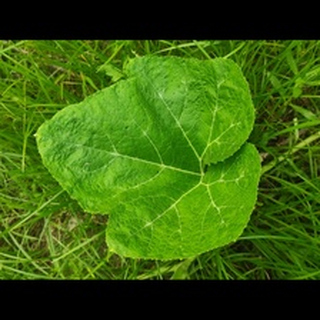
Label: healthy_pumpkin